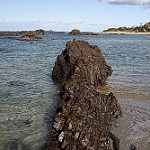
Label: sea